David Quibell, 1st Baron Quibell

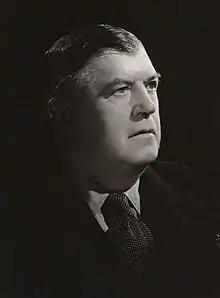
Quibell

David John Kinsley Quibell, 1st Baron Quibell (21 December 1879 – 16 April 1962) was a British builder, contractor and Labour Party politician.